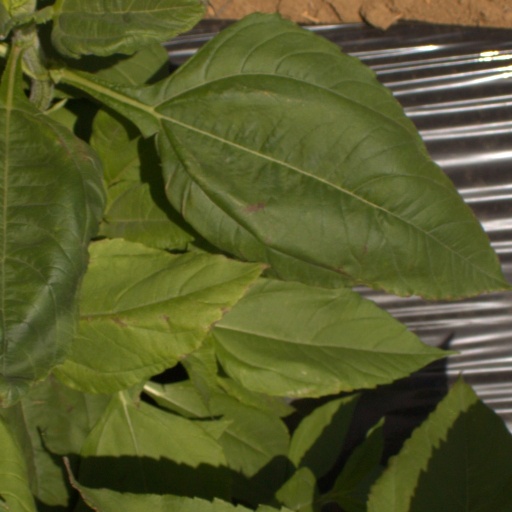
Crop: Jerusalem artichoke